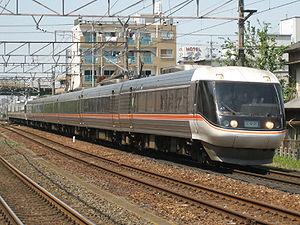
La ligne Shinonoi est une ligne ferroviaire du réseau JR East au Japon. Elle relie la gare de Shiojiri à la gare de Shinonoi, toutes deux dans la préfecture de Nagano.